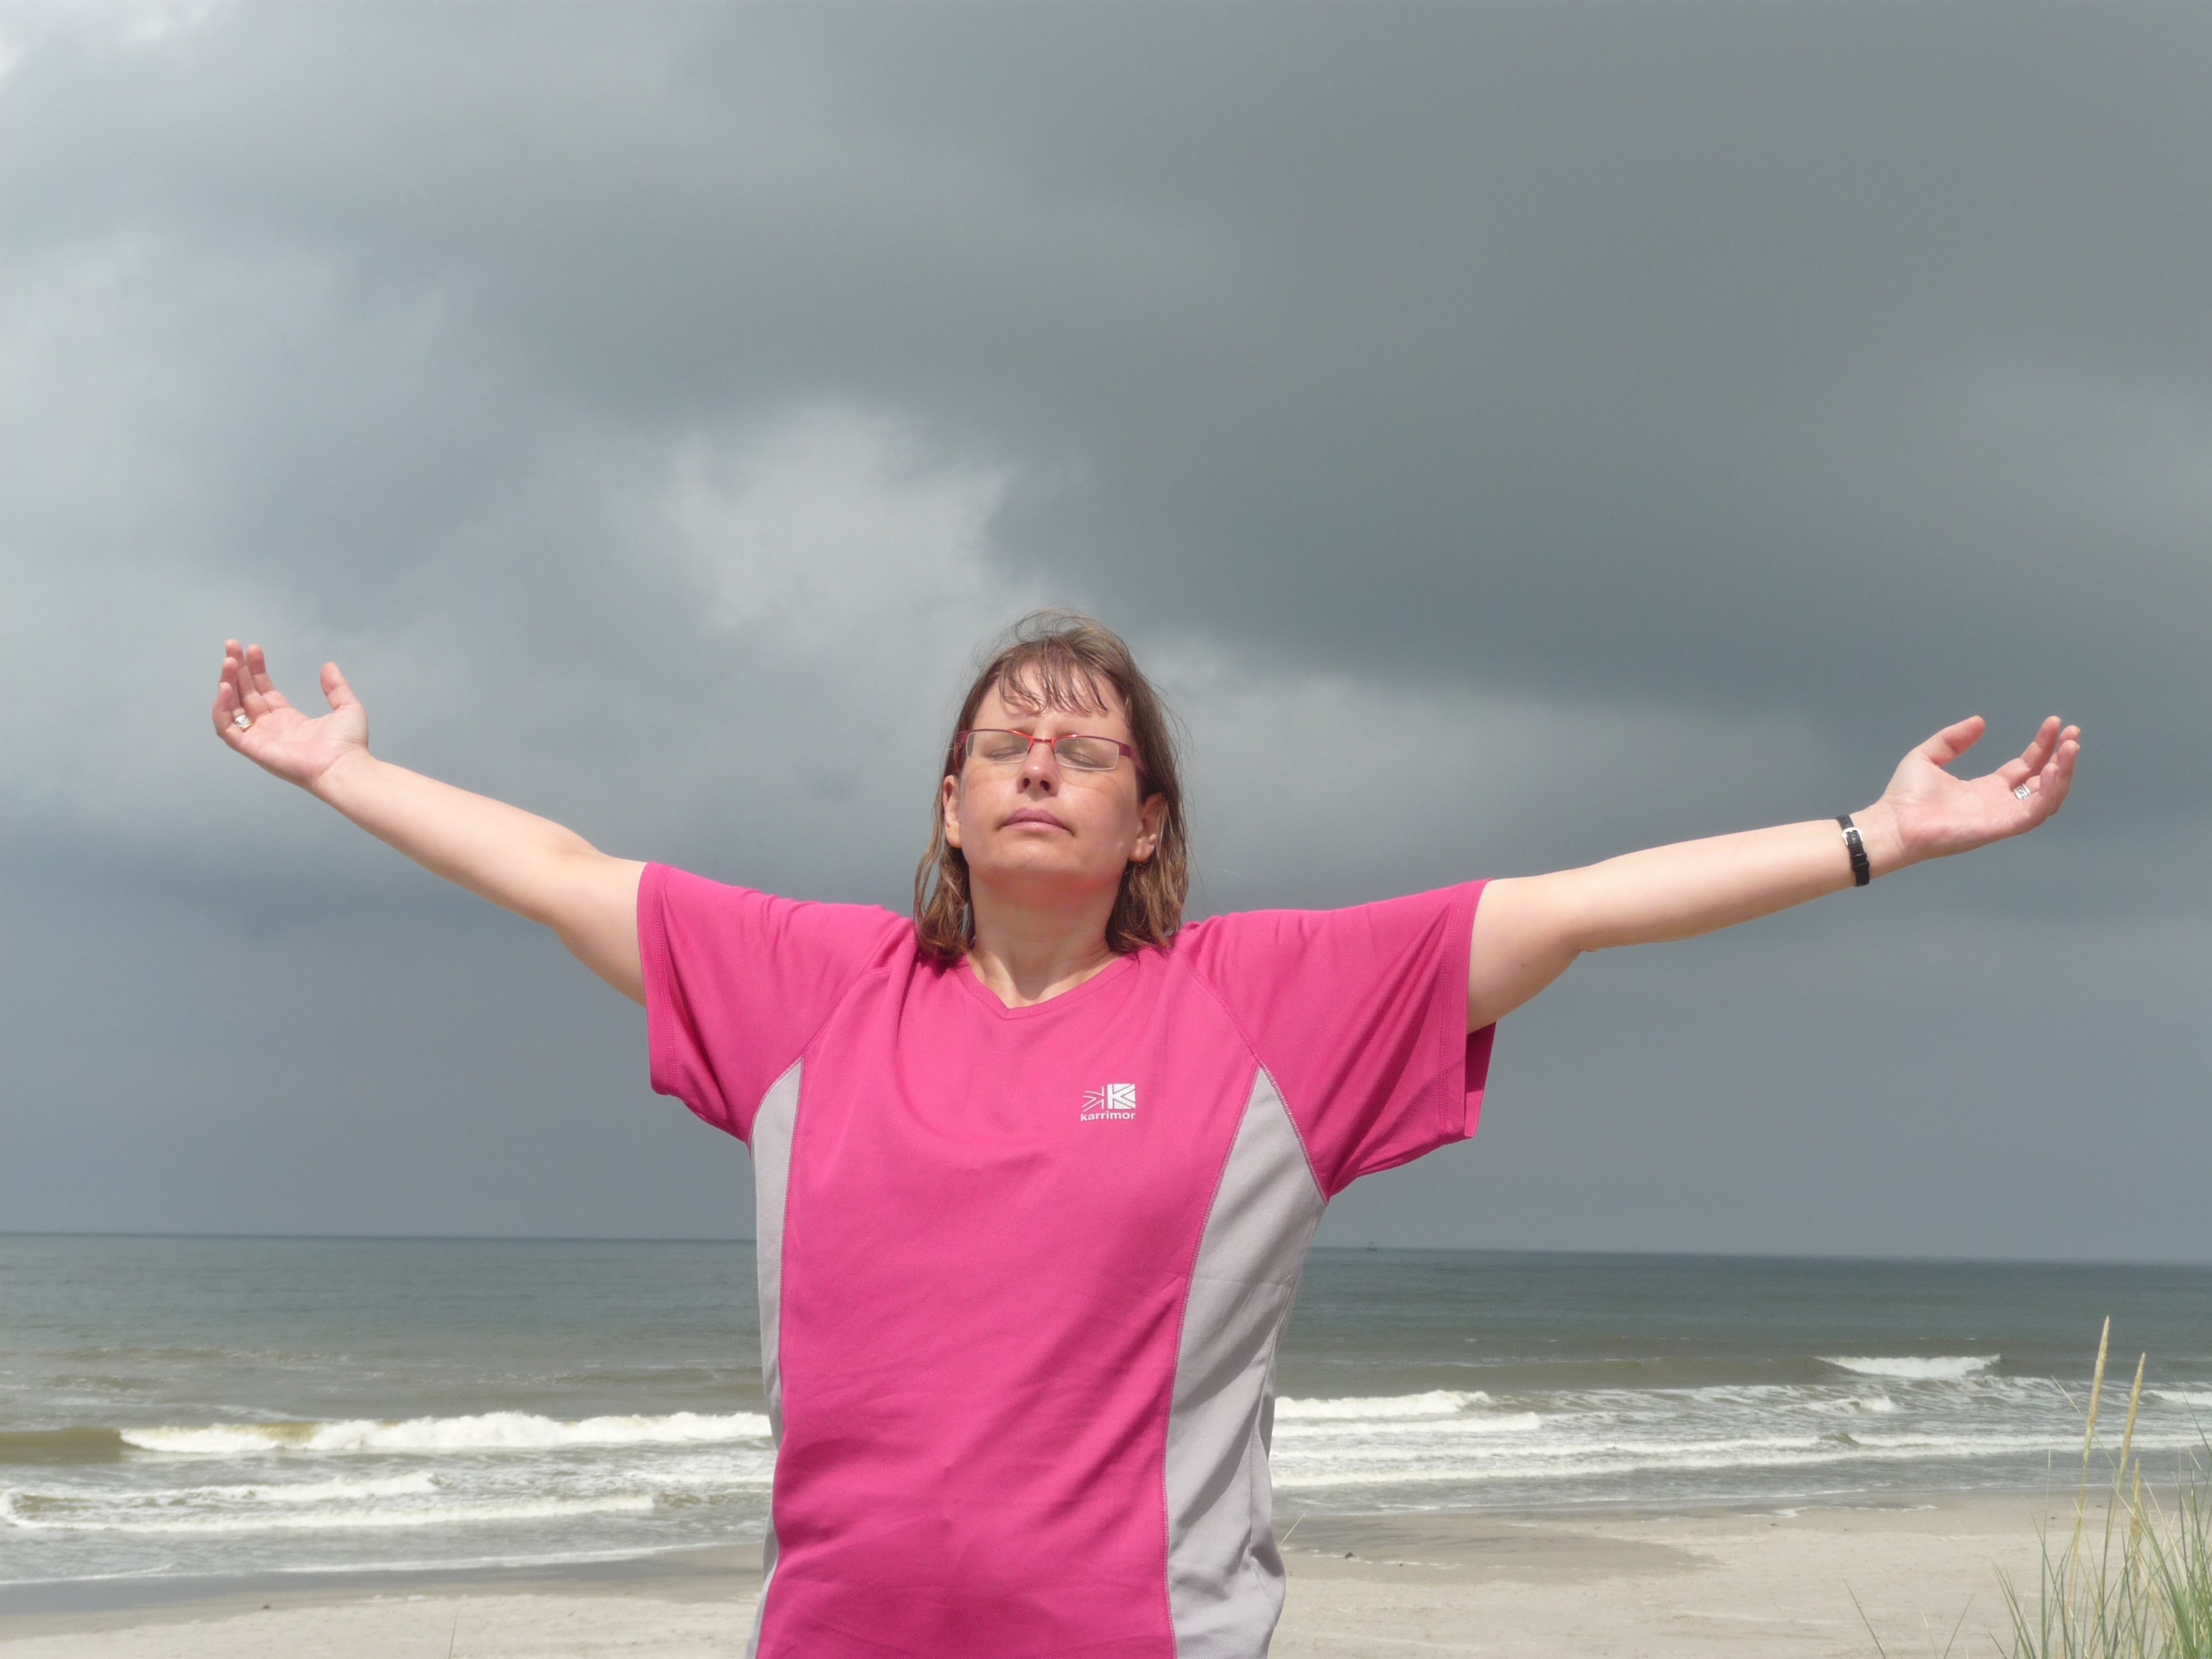
hand, person, finger, human action, physical fitness